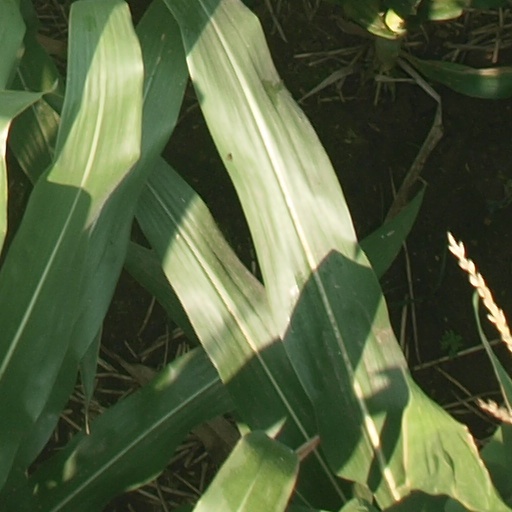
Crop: maize; corn